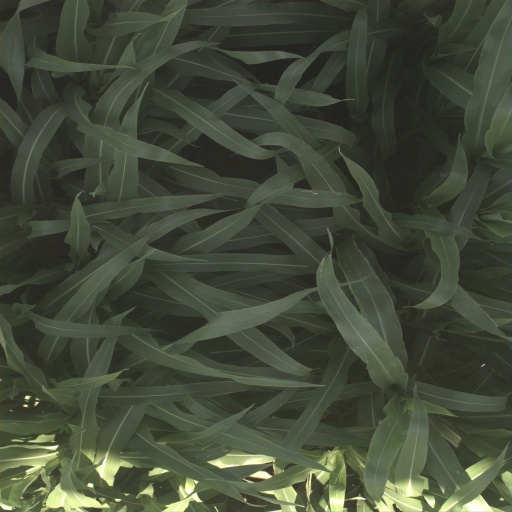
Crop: sorghum